The Asutra

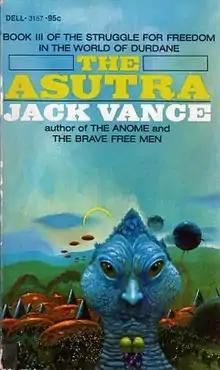
First edition (publ. Dell Books)

Dave Langford reviewed "The Asutra" for "White Dwarf" #99, and stated that "Some of the freshness leaked out of this series by book 3: "The Asutra" isn't actively bad but seems perfunctory, the result of over-hasty production."